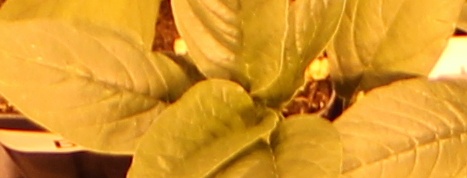
Label: Waterhemp